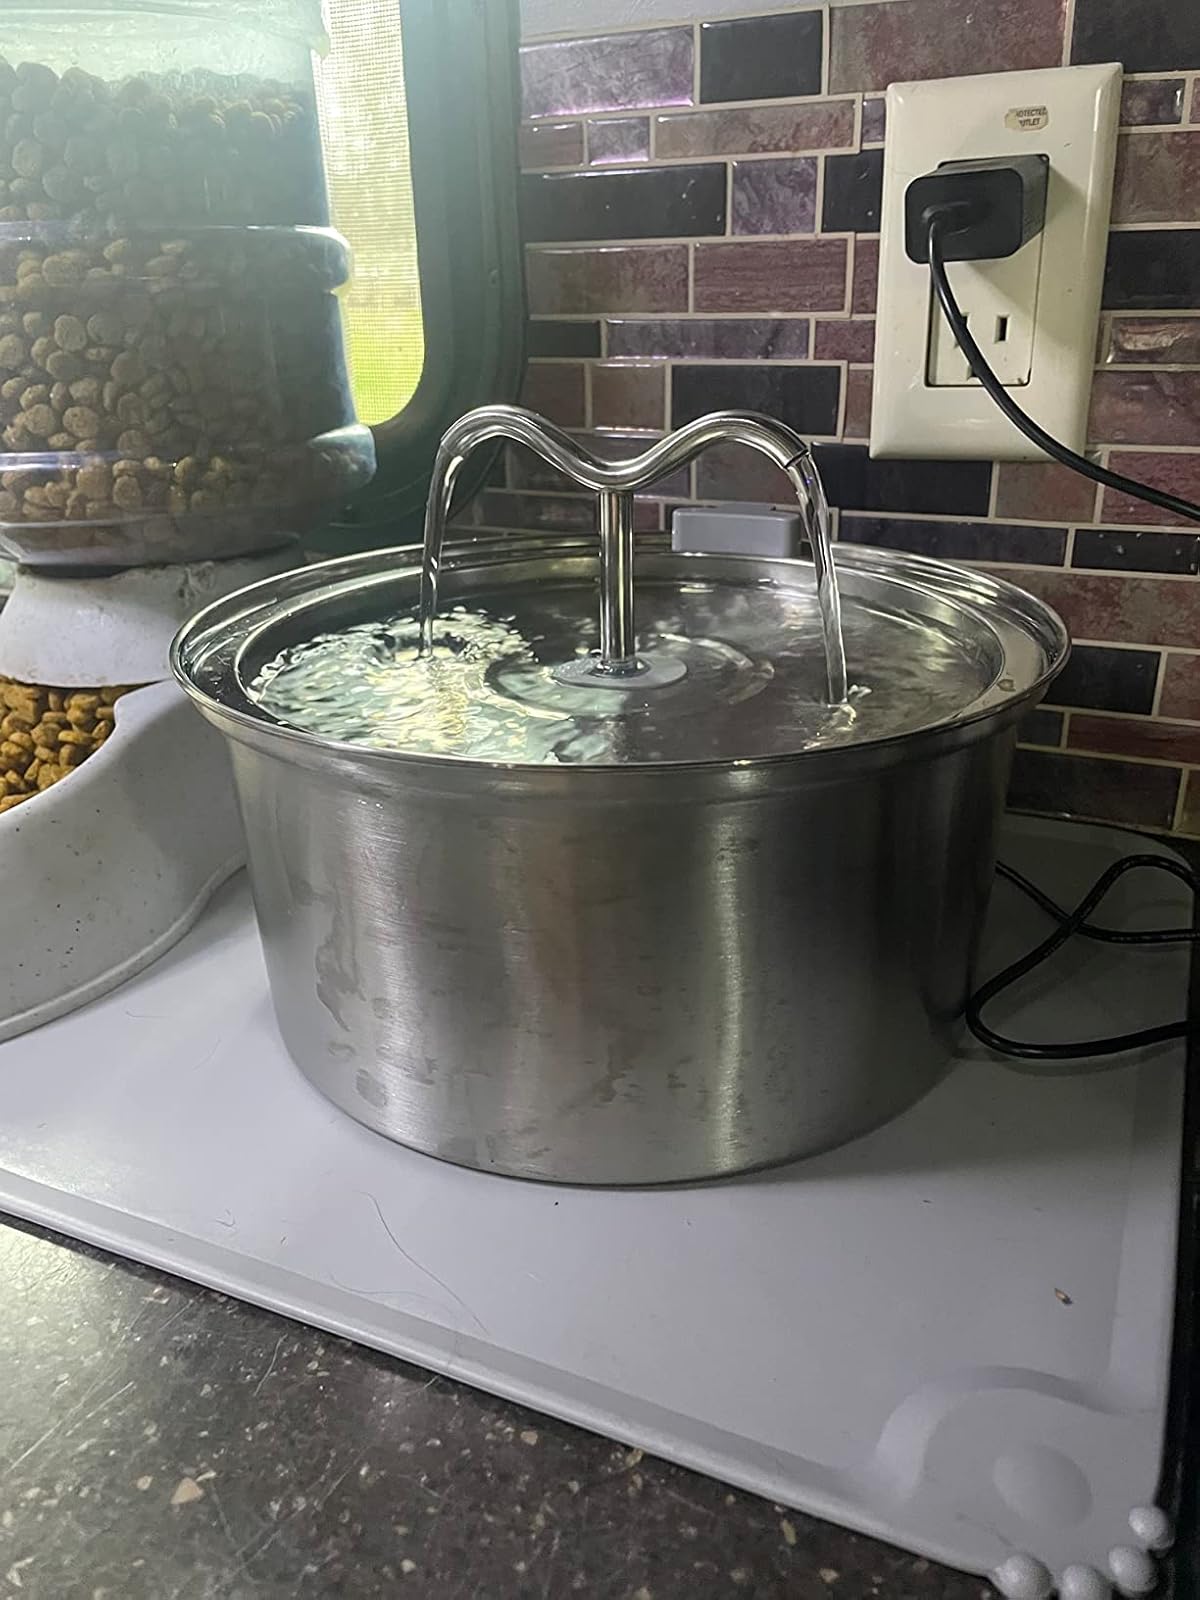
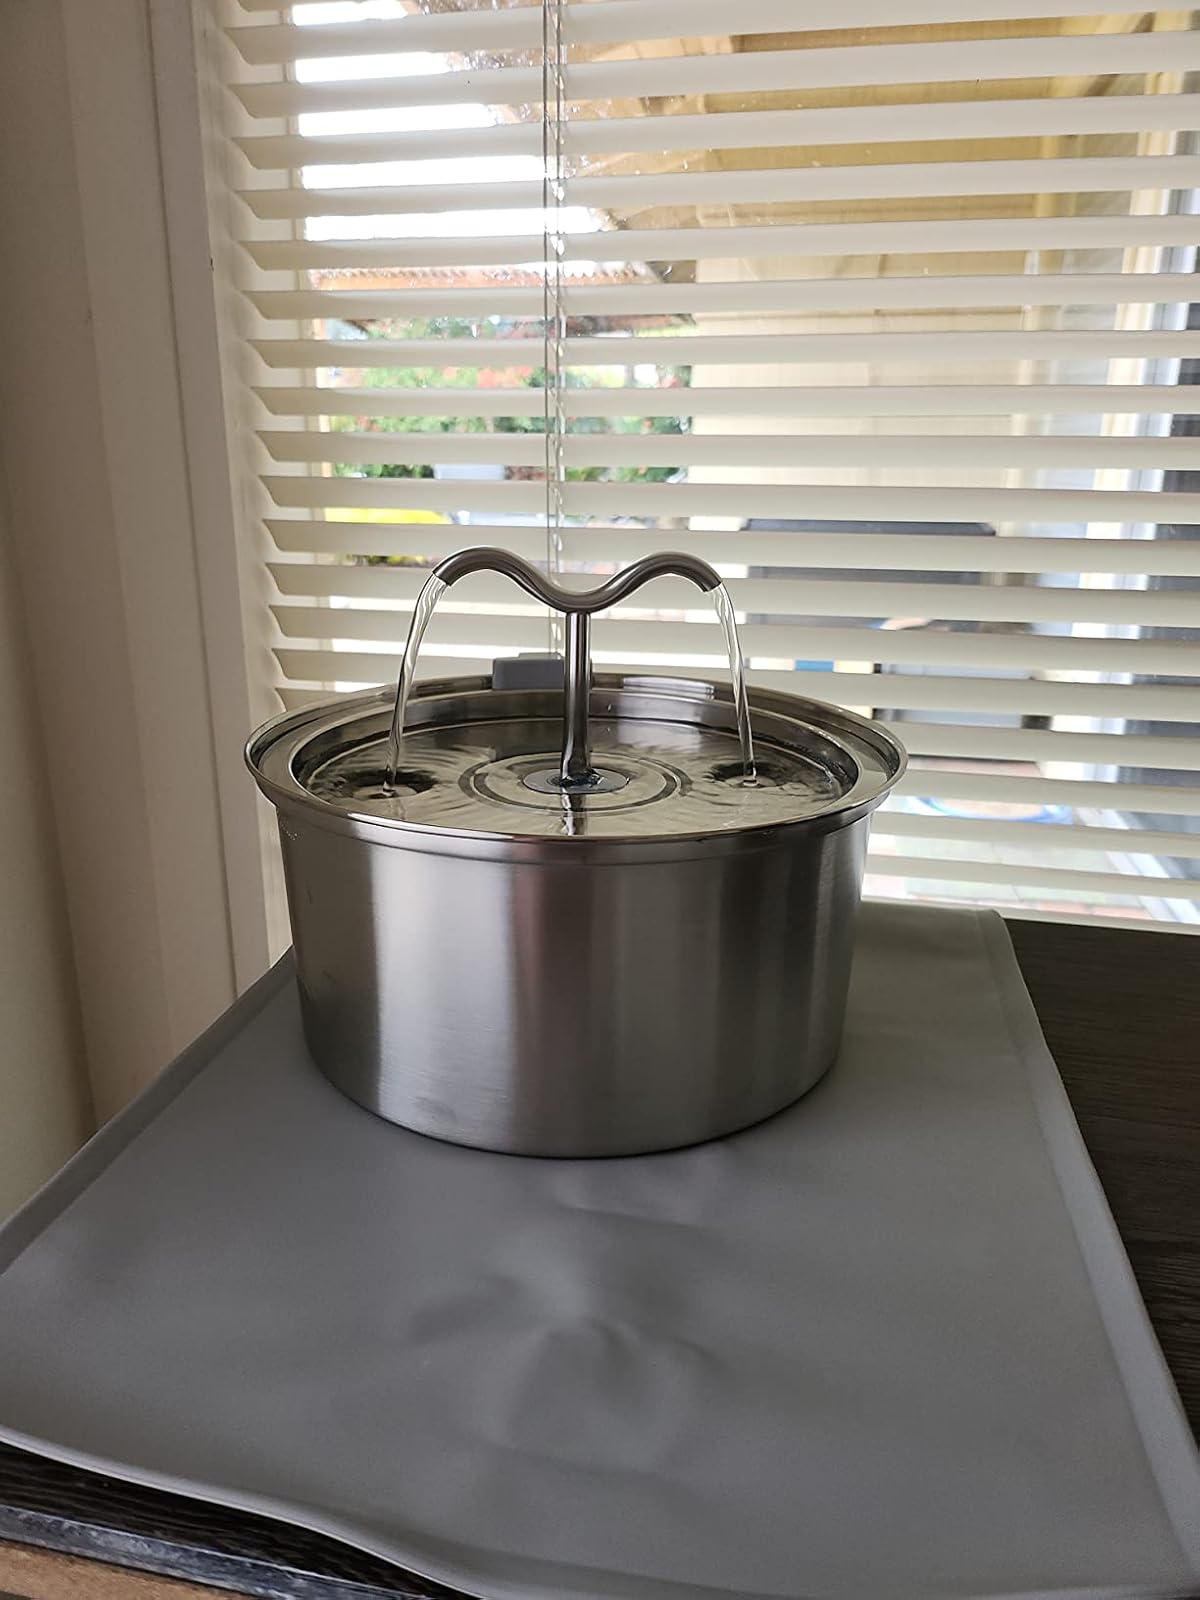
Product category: items_bowl
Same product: yes